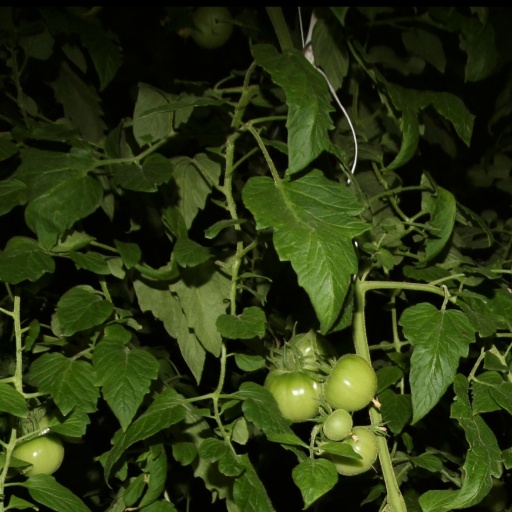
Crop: tomato